Manik Prabhu

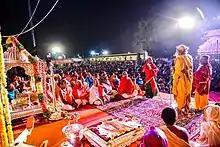
Shri Manik Prabhu Jayanti - Rajopachar Mahapooja

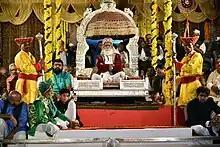
Shri Dnyanraj Manik Prabhu seated on the holy SIMHASANA of Shri Manik Prabhu on the occasion of Prabhu Darbar on the Last day of Datta Jaynti 2017.

Manik Prabhu is a saint in Datta Sampradaya who was born on Datta Jayanti (Margashirsha Pournima, Tuesday 22 December 1817). Prabhu's birth anniversary is celebrated in Manik nagar as an annual 7-day Mahotsava called Datta Jayanti mahotsava. It is a religious and cultural extravaganza in which hundreds of vedic Pundits, Musicians, Folk artists along with thousands of devotees assemble in Maniknagar to pay their tributes to the Samadhi of Manik Prabhu.